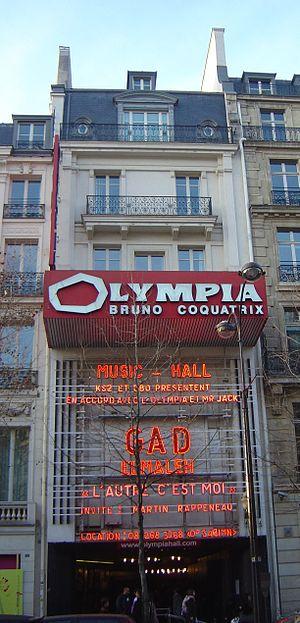
Bruno Coquatrix, né le 4 août 1910 à Ronchin, et mort le 1ᵉʳ avril 1979 à Paris, est un directeur de salle de spectacle, directeur général de l'Olympia de Paris de 1954 à 1979.
L'industrie du spectacle ou industrie du divertissement, recouvre l’ensemble de l'industrie du divertissement.
Gad Elmaleh, né le 19 avril 1971 à Casablanca, au Maroc, est un humoriste, acteur et réalisateur maroco-franco-canadien.